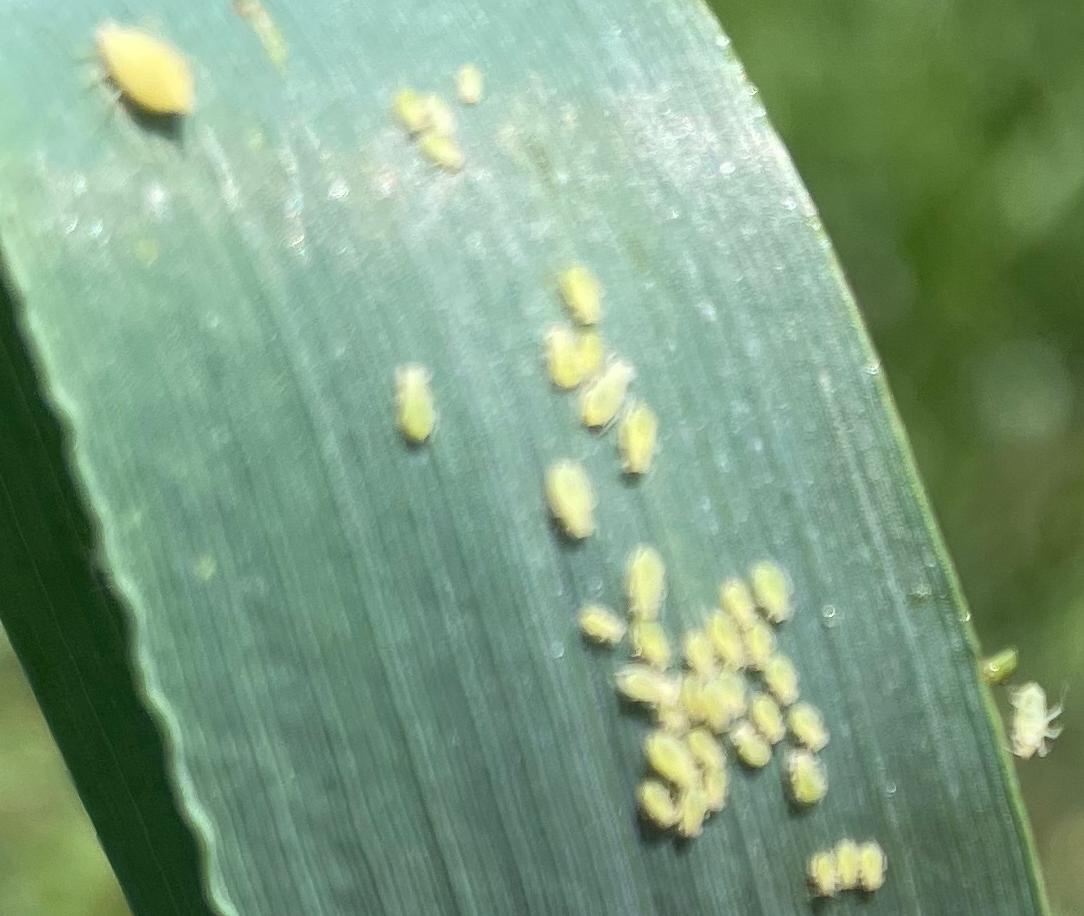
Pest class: cereal_grass_aphid